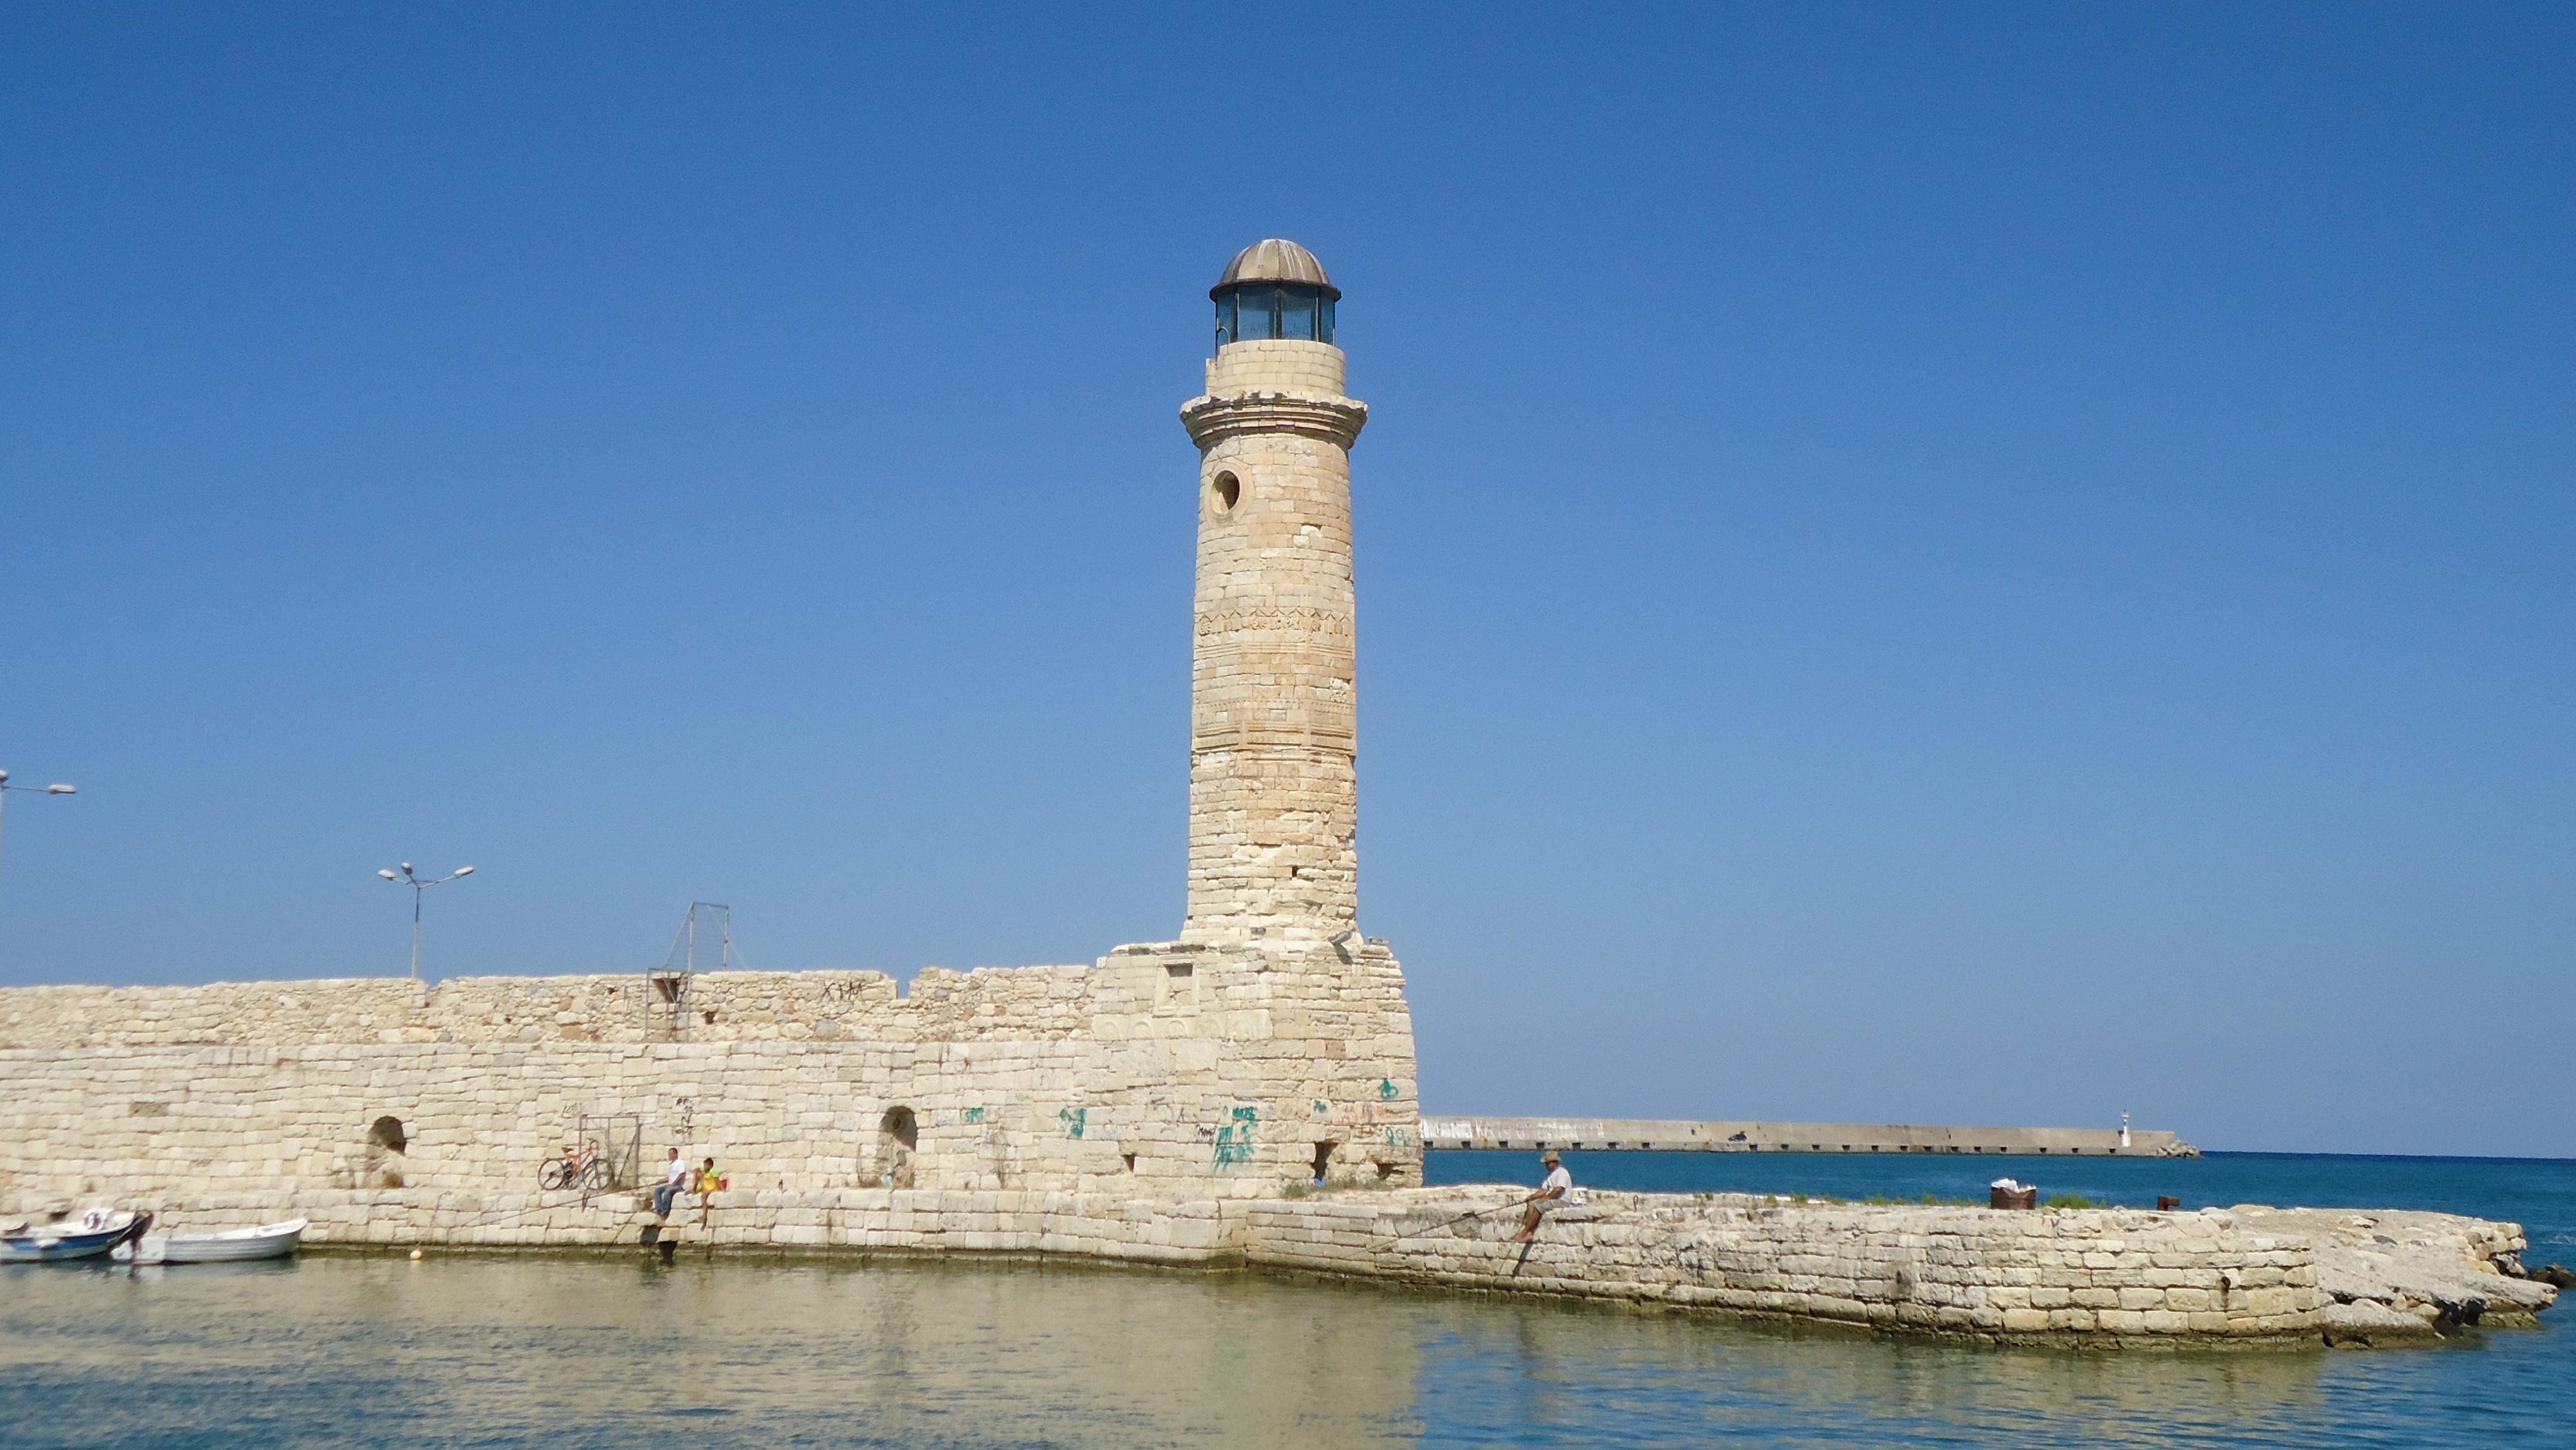
sea, coast, lighthouse, vehicle, tower, landmark, port, mole, crete, harbour entrance, rethymno